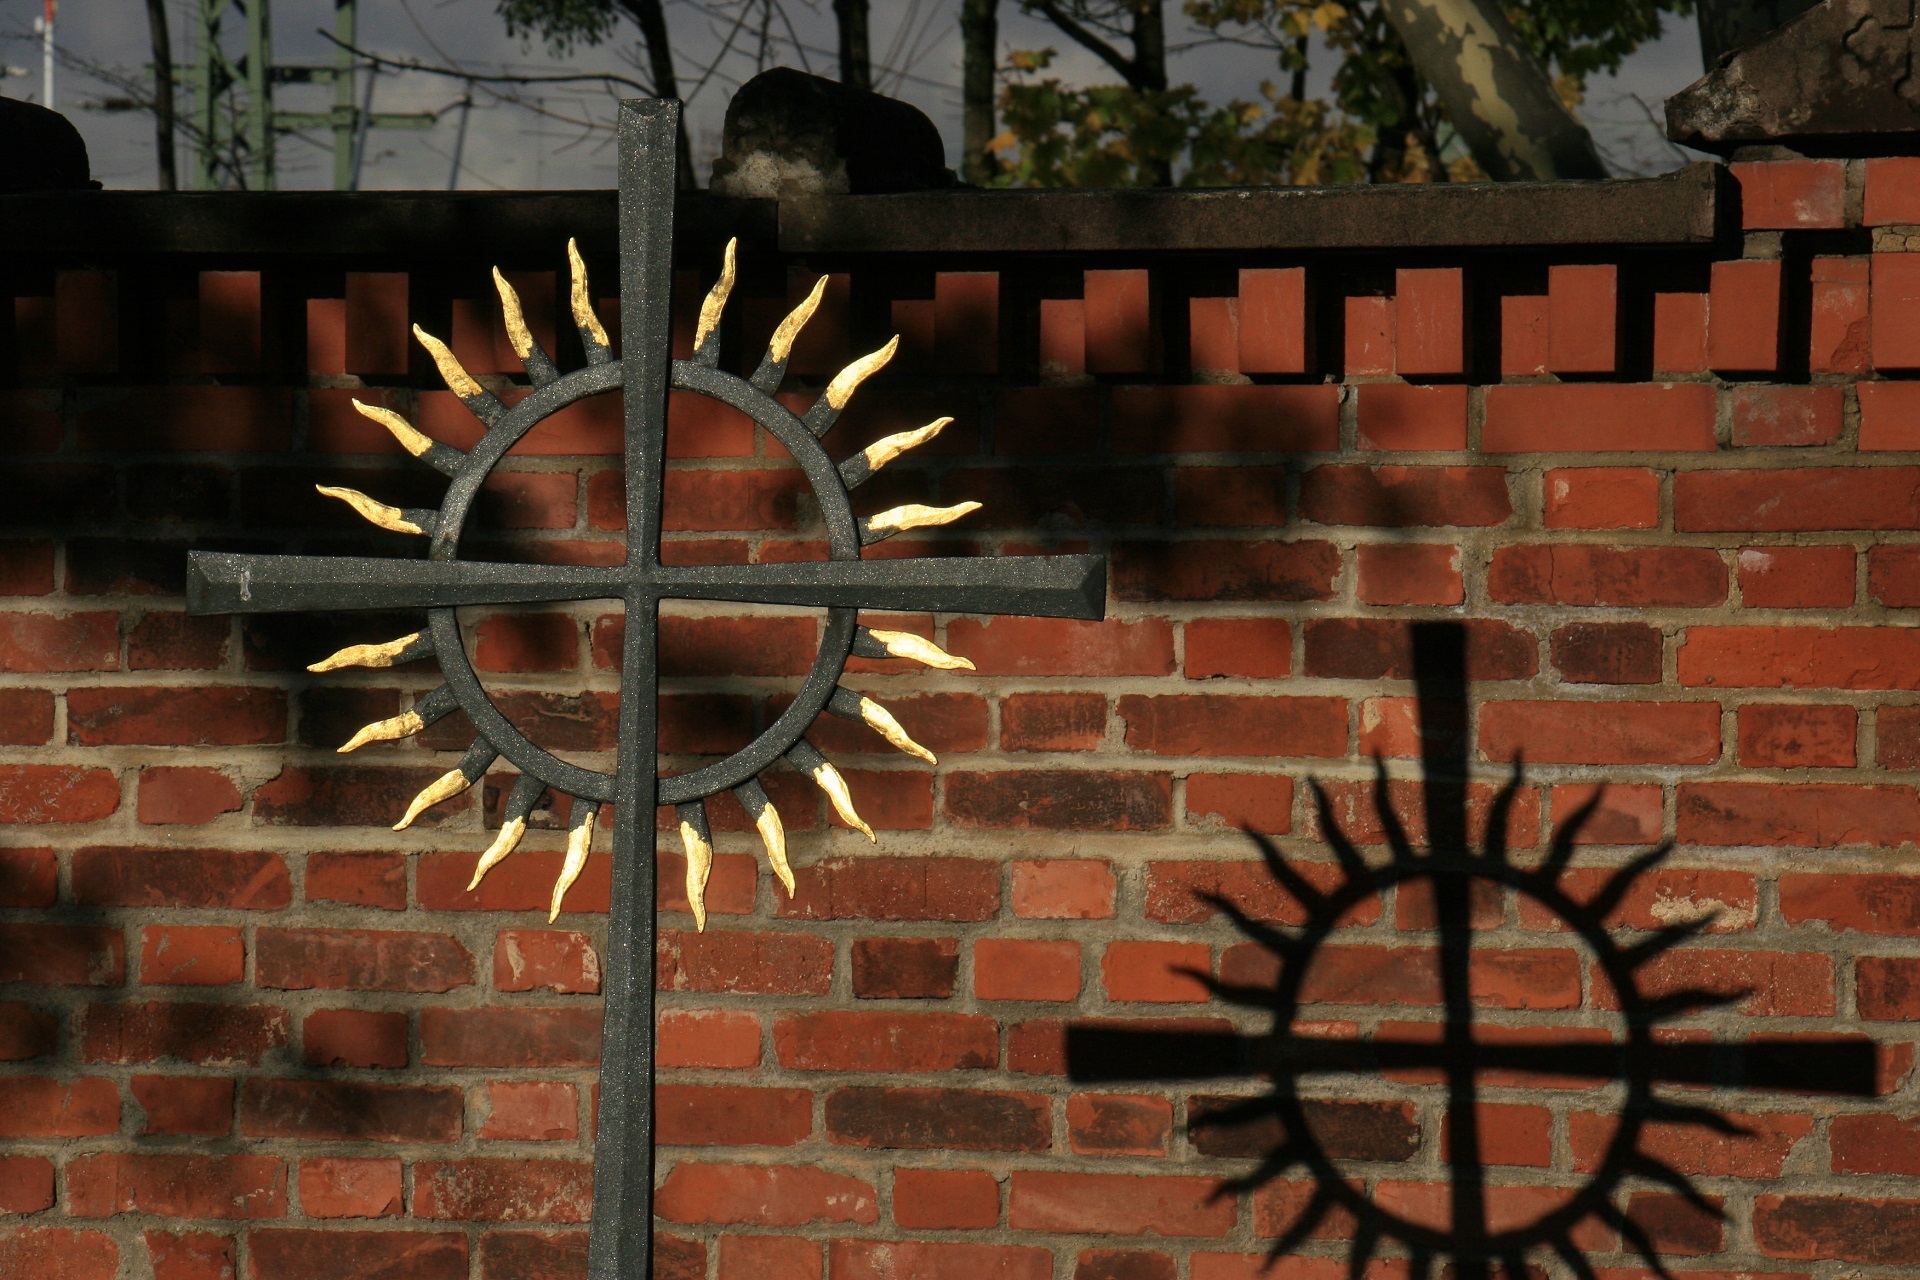
light, wood, sun, window, wall, shadow, cross, cemetery, brick, lighting, iron